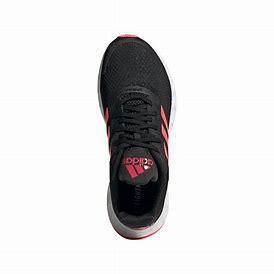
Brand: Adidas
Model: Duramo SL Lauf